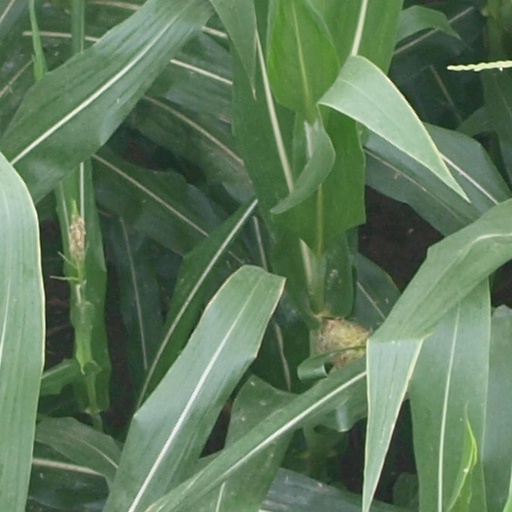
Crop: maize; corn